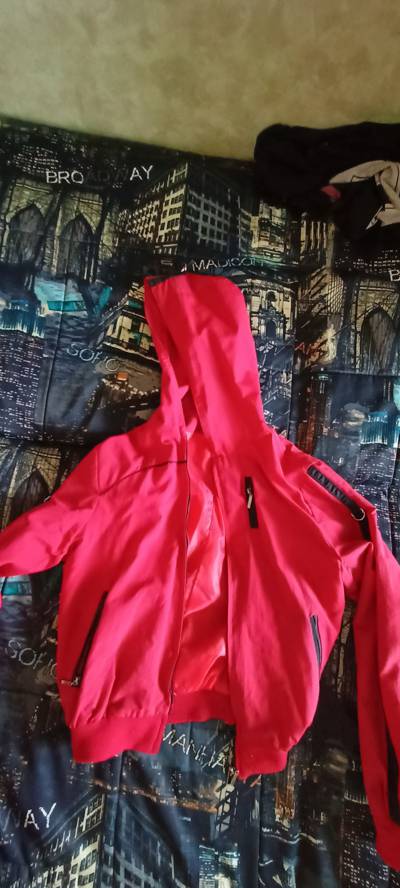
Waste category: clothes